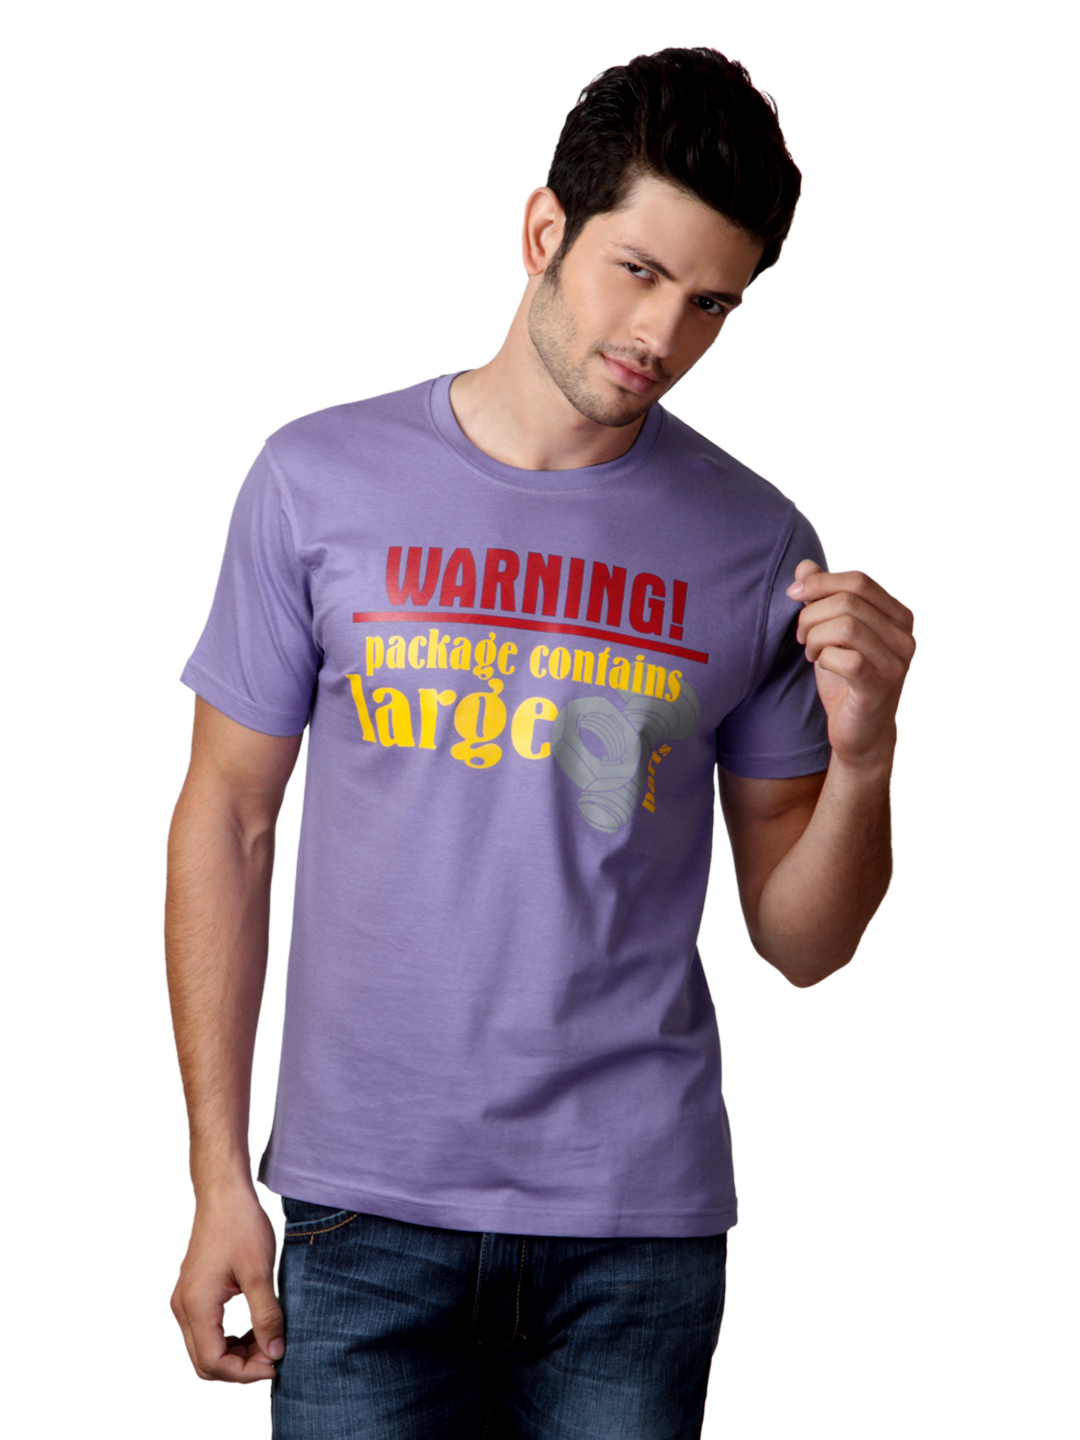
Myntra Men Purple T-shirt
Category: Apparel / Topwear / Tshirts
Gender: Men
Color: Purple
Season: Summer 2012
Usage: Casual